Moore Global

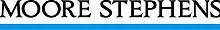
Logo of the network prior to its rebranding

Moore Global (officially Moore Global Network Limited) is a global accountancy, advisory and consulting network of independent firms with its headquarters in London. Moore Global is ranked by the International Accounting Bulletin (IAB) as the 11th largest accountancy network in the world. The Moore Global Network consists of over 37,000 people across 116 countries.